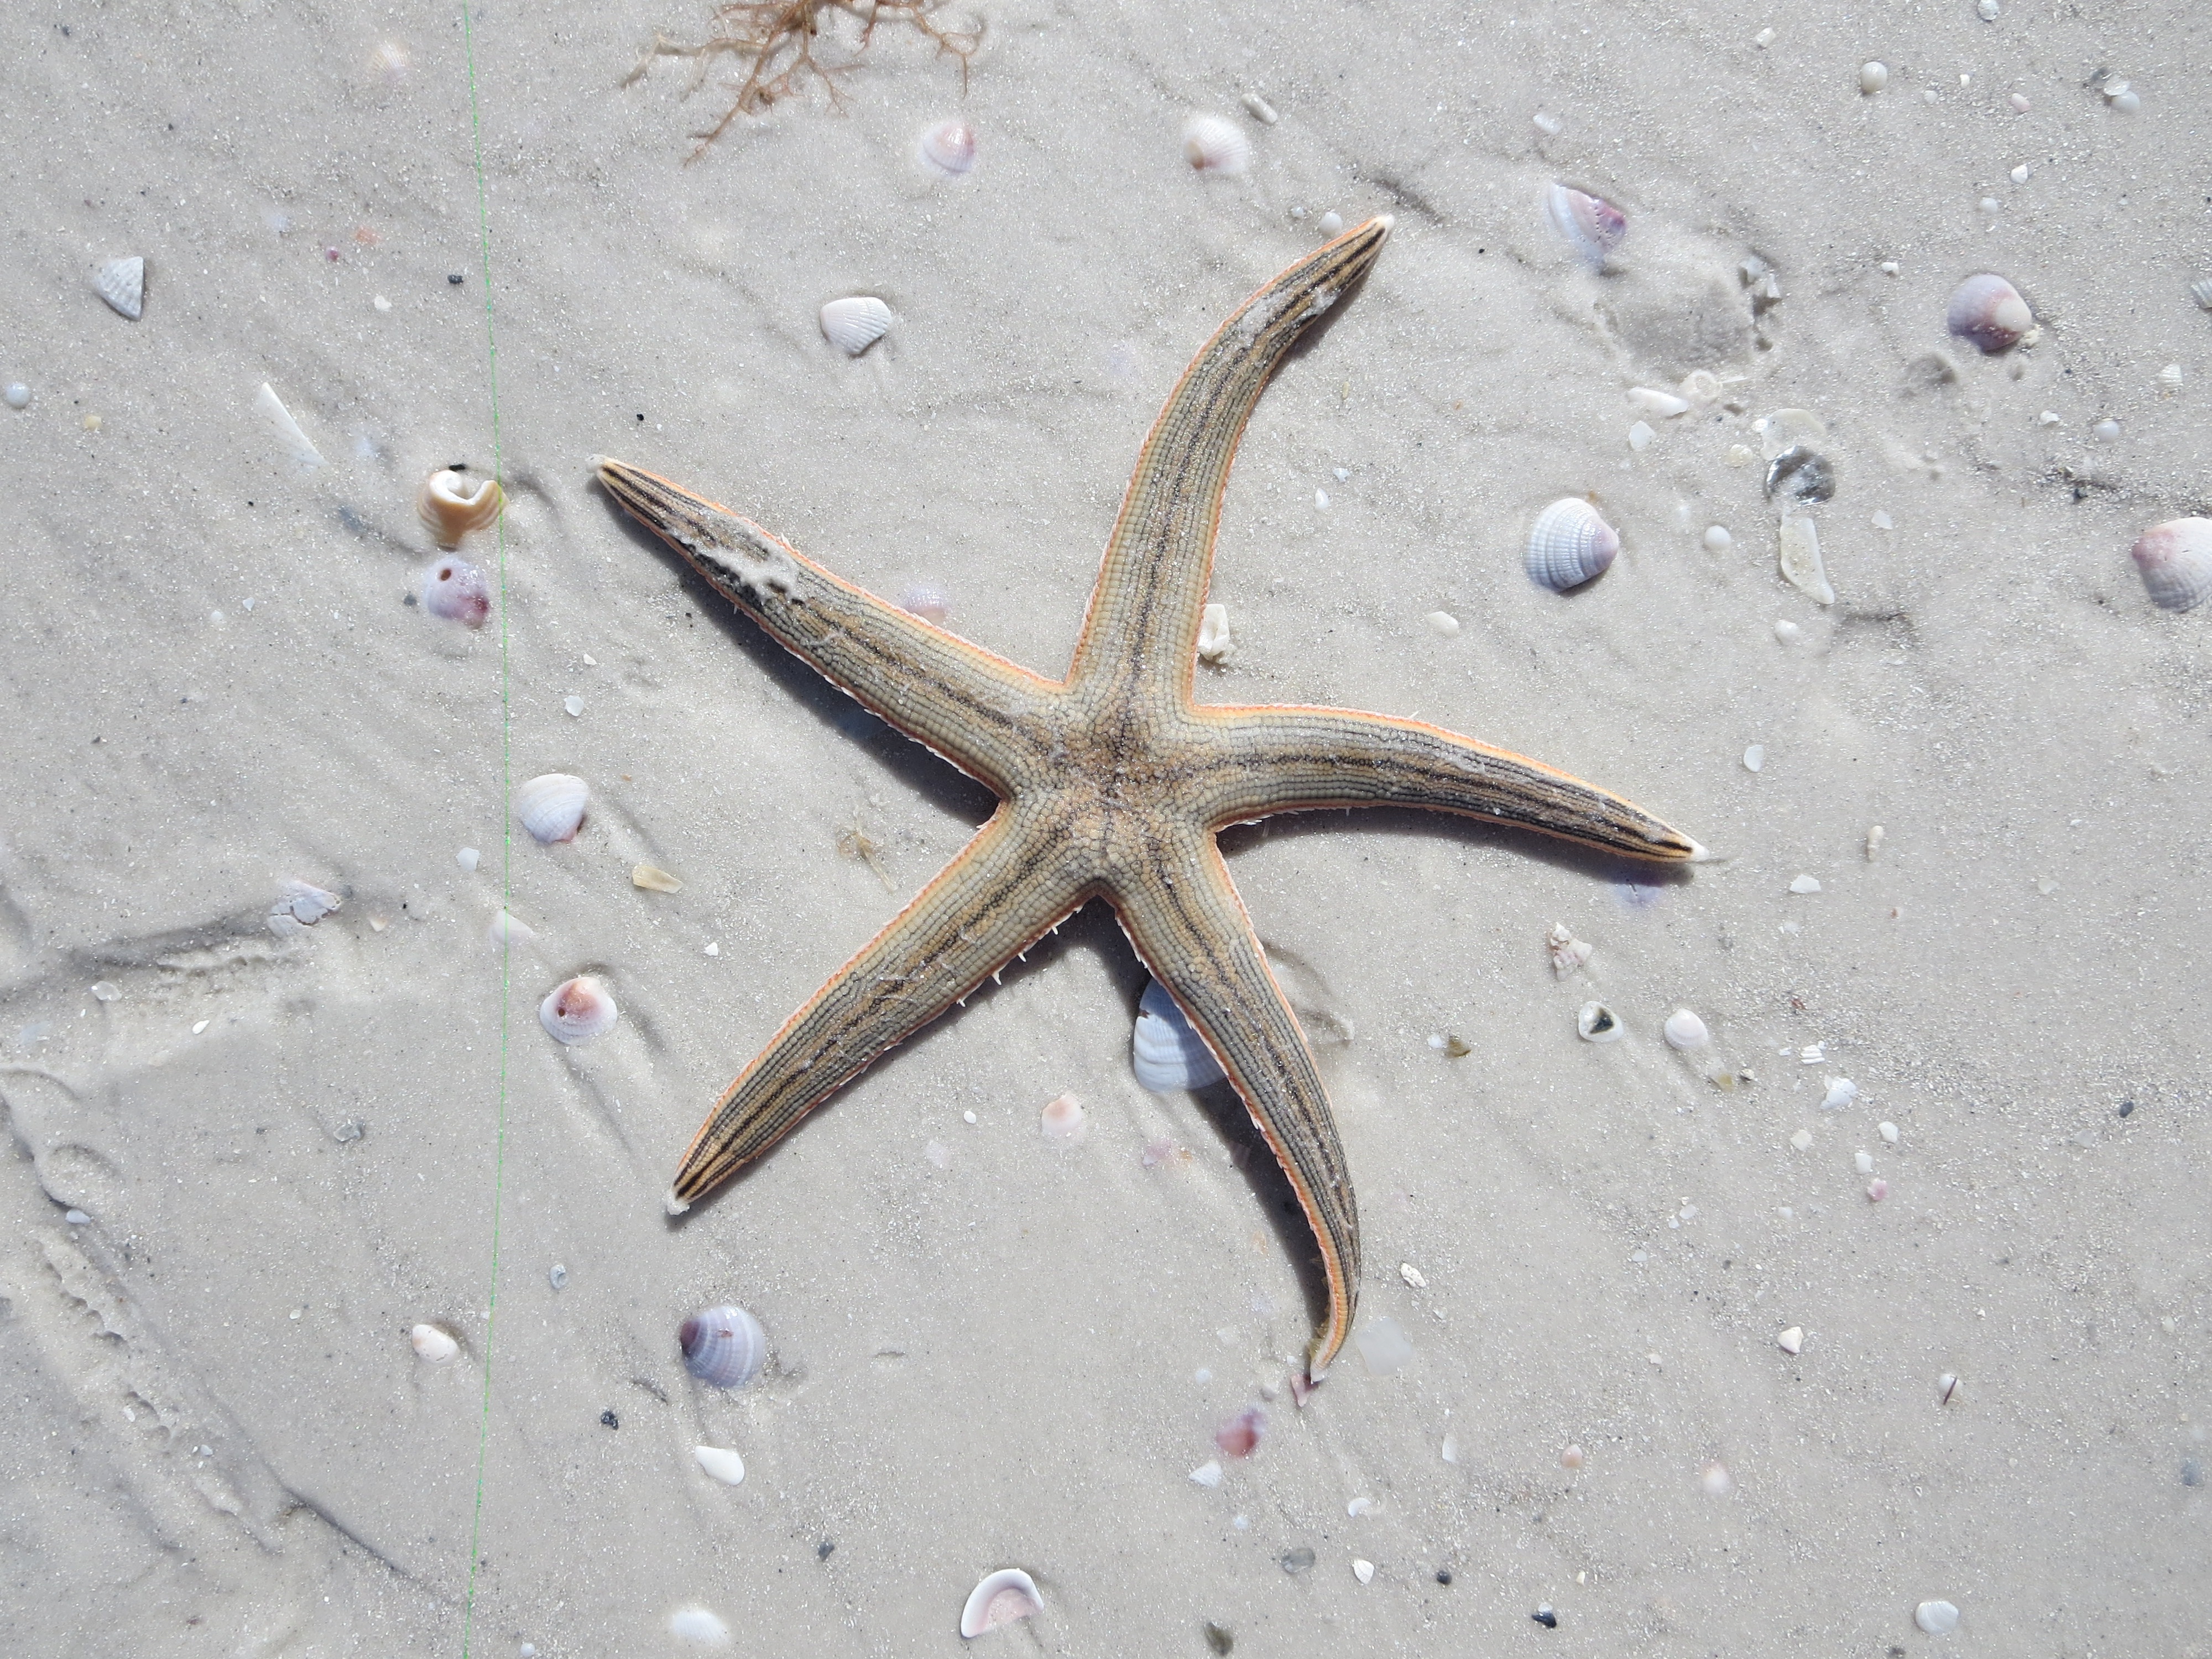
beach, sea, water, nature, sand, ocean, tropical, biology, fauna, starfish, invertebrate, marine, echinoderm, marine biology, marine invertebrates